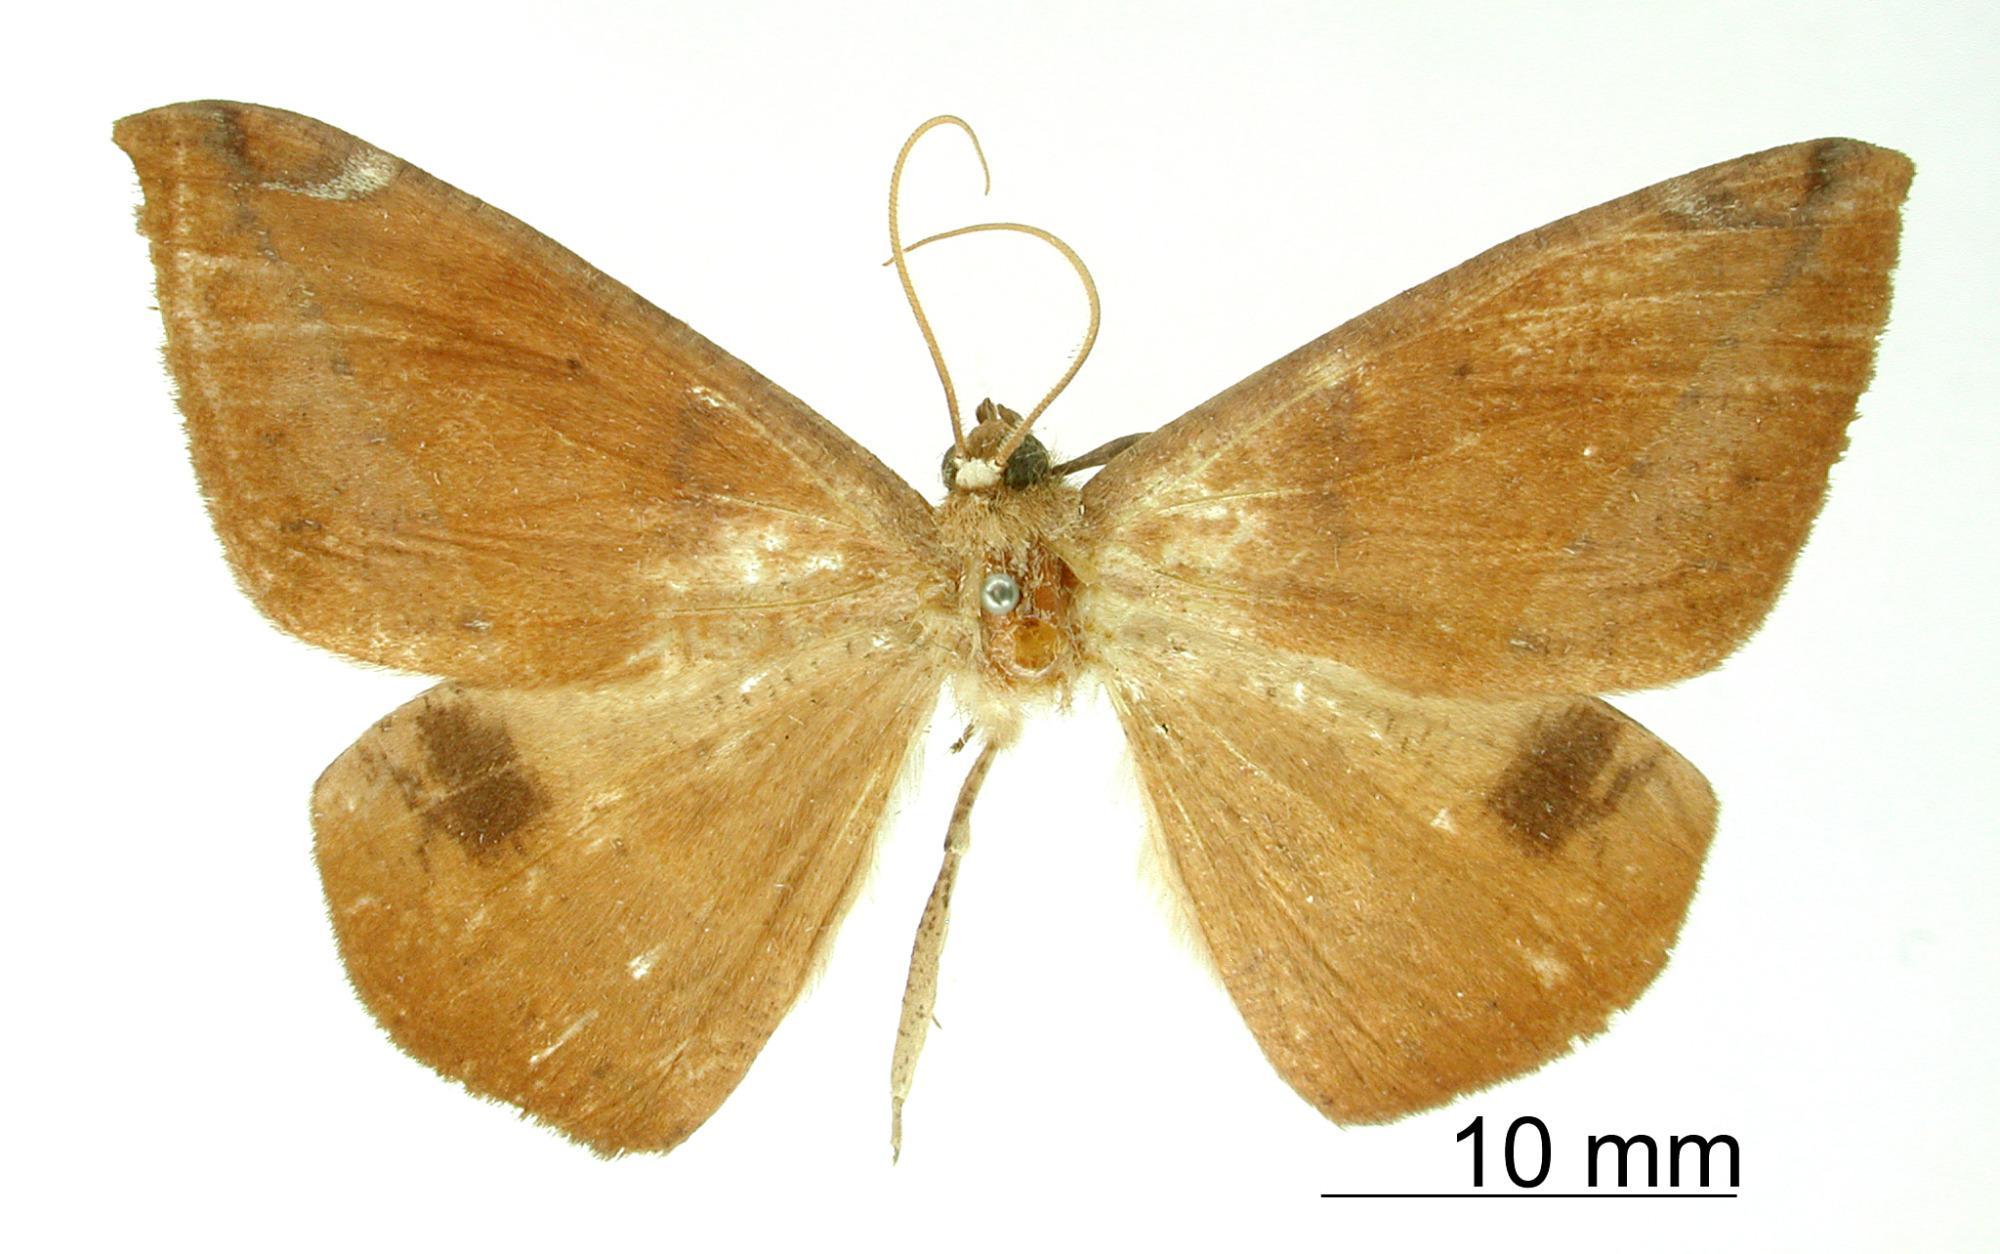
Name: Microgonia cubana
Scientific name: Microgonia cubana Warren, 1906
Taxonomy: Animalia, Arthropoda, Insecta, Lepidoptera, Geometridae, Ennominae
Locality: Baracoa, Guantanamo, Cuba